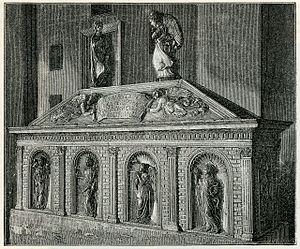
Marcolino Amanni dit Marcolin de Forlì était un religieux dominicain, moine de l'ordre des prêcheurs au couvent de Forlì en Italie du Nord. Il fut déclaré bienheureux en 1756.